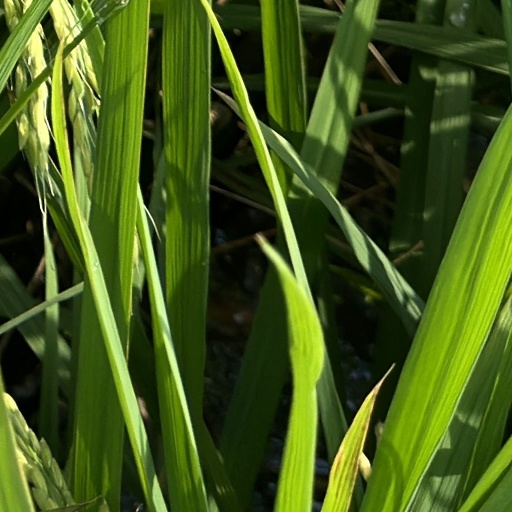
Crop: rice